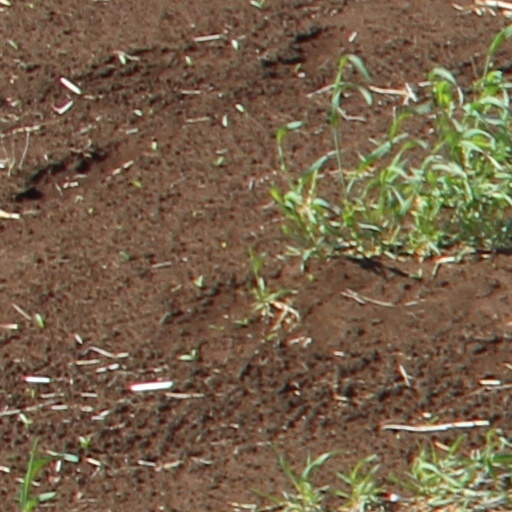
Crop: wheat